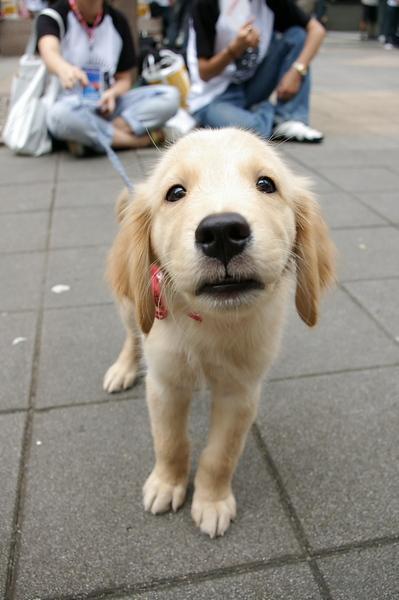
golden_retriever